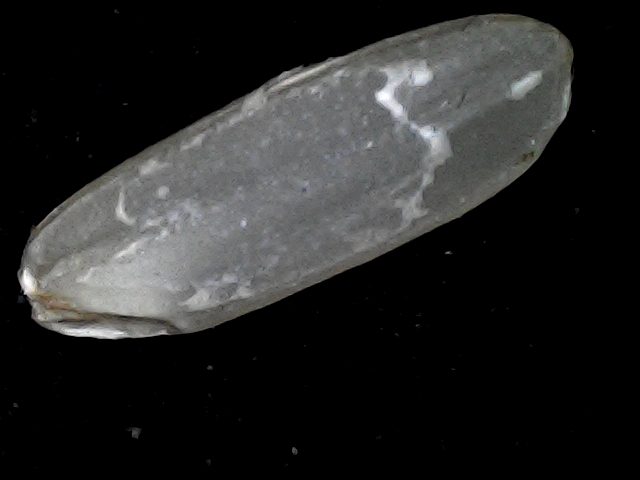
Rice variety: BD72